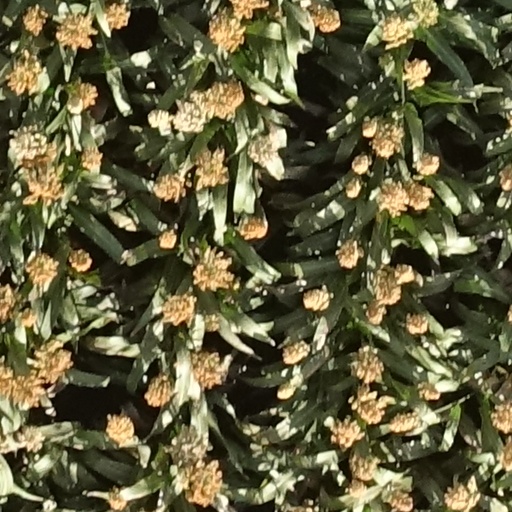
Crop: sorghum